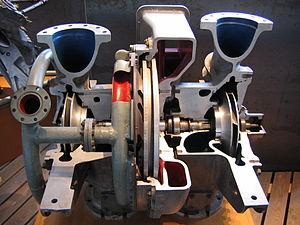
Le moteur-fusée à ergols liquides est un type de moteur-fusée utilisant des ergols liquides pour son fonctionnement. Comme les moteurs-fusées à propergol solide ou hybride, ce type de propulsion exploite l'énergie chimique contenue dans les ergols qui est libérée soit par réaction exothermique d'un comburant et d'un combustible soit par décomposition. Comme tous les moteurs-fusées, il agit en éjectant à grande vitesse la masse des gaz produits par la réaction chimique à l'opposé de la direction du déplacement souhaité et il peut fonctionner dans le vide car il ne prélève pas son comburant dans l'environnement extérieur. Les principaux organes d'un moteur à ergols liquides sont regroupés au sein du système d'alimentation chargé d'amener les ergols à la pression attendue et d'une chambre de combustion dans laquelle la réaction chimique a lieu et produit les gaz qui sont éjectés vers une tuyère. Il est utilisé sur pratiquement tous les lanceurs qui mettent sur orbite satellites, sondes spatiales et vaisseaux spatiaux avec équipage.